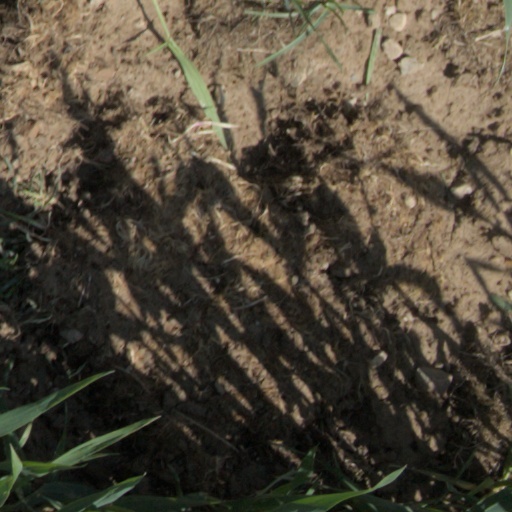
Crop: wheat